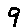
Label: 9